Alexander Spotswood

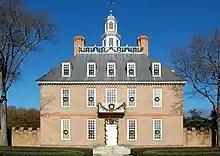
The front of the main building of the Governor's Palace, Williamsburg

The success of the Transmontane Expedition was welcomed in the London administrative offices, but in less than a year a severe blow to the Spotswood's peace of mind came from the capital. At the beginning of the year 1717, a large group of influential London merchants wrote a letter to the Board of Trade declaring that the legislation promoted by Spotswood harmed the commercial interests of both the motherland and Virginia itself. The merchants reported that, due to the corruption of the inspectors by the landowners, the lower quality production was not only still on the market – in contradiction with the purposes of the "Tobacco Inspection Act" – but had actually overtaken the higher quality varieties. The Virginia Indian Company's monopoly on trade with Indians also deprived the merchants of a lucrative market, and this, coupled with heavy export regulations, made their activities unprofitable. The merchants therefore asked for the abolition of those laws which they considered an obstacle to the development of trade.